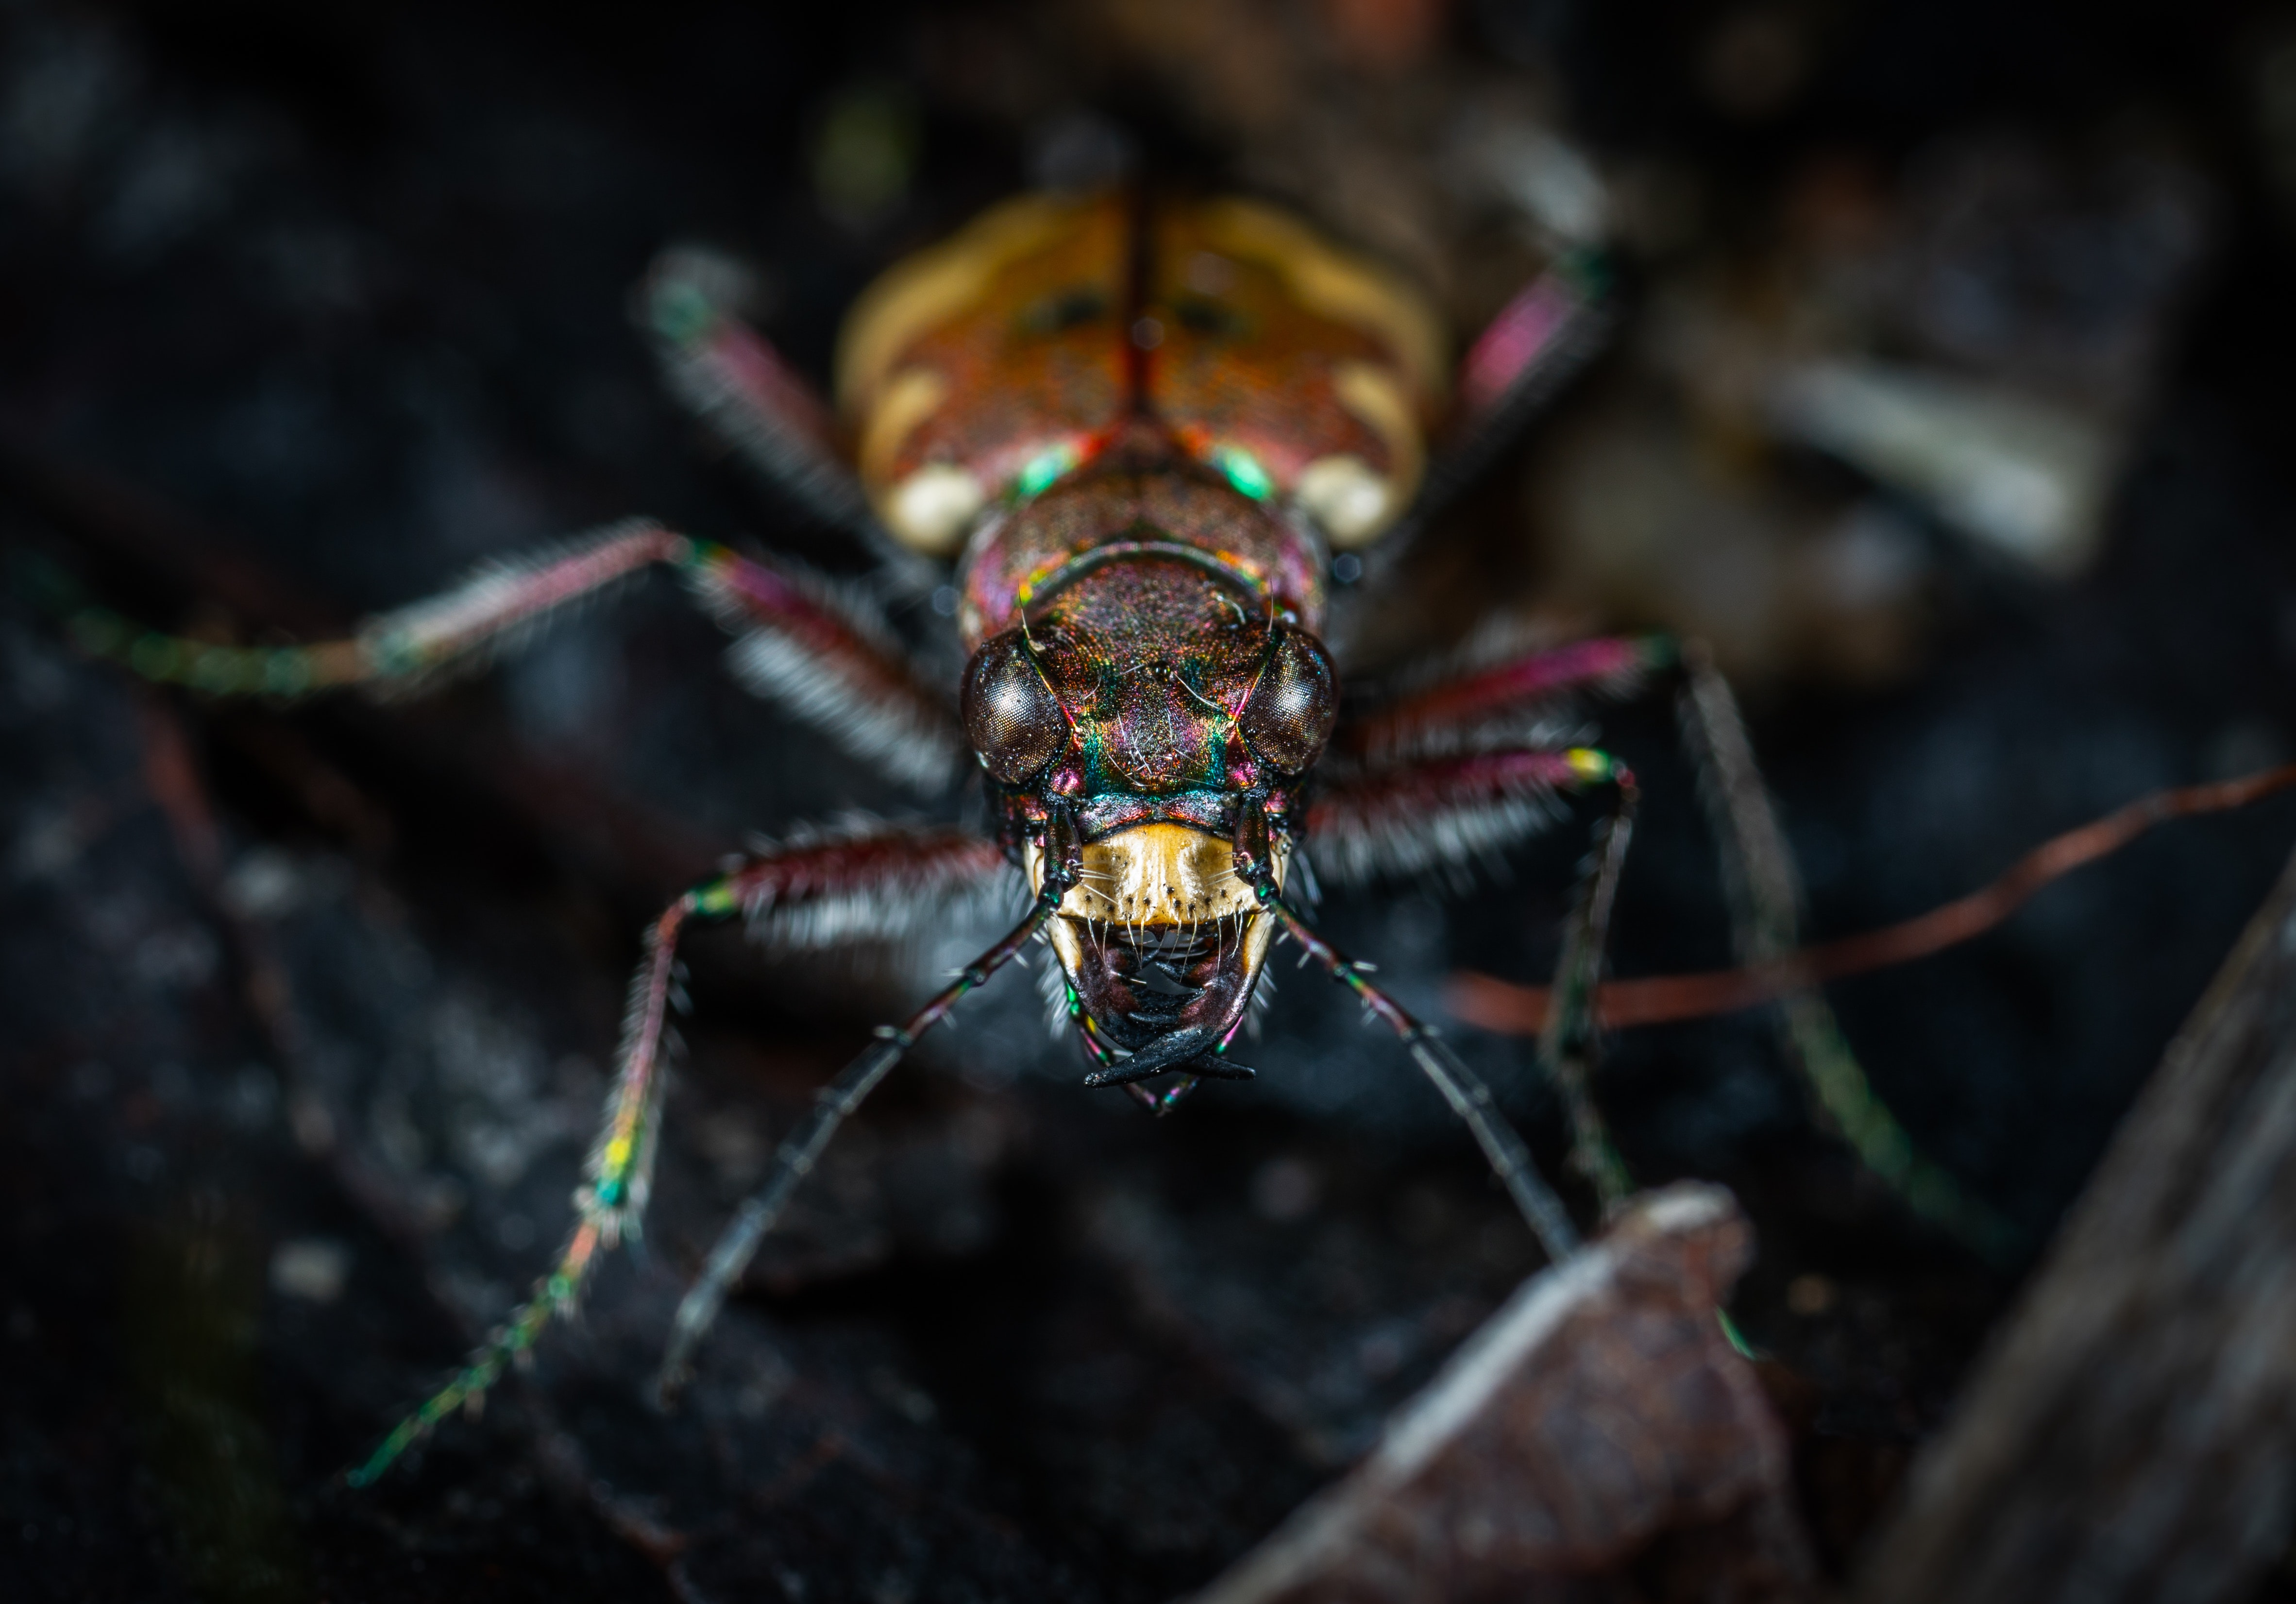
insect, invertebrate, macro photography, organism, pest, close up, wildlife, eye, arthropod, darkness, tiger beetle, beetle, photography, blowflies, membrane winged insect, ground beetle, Stag beetles, cicada